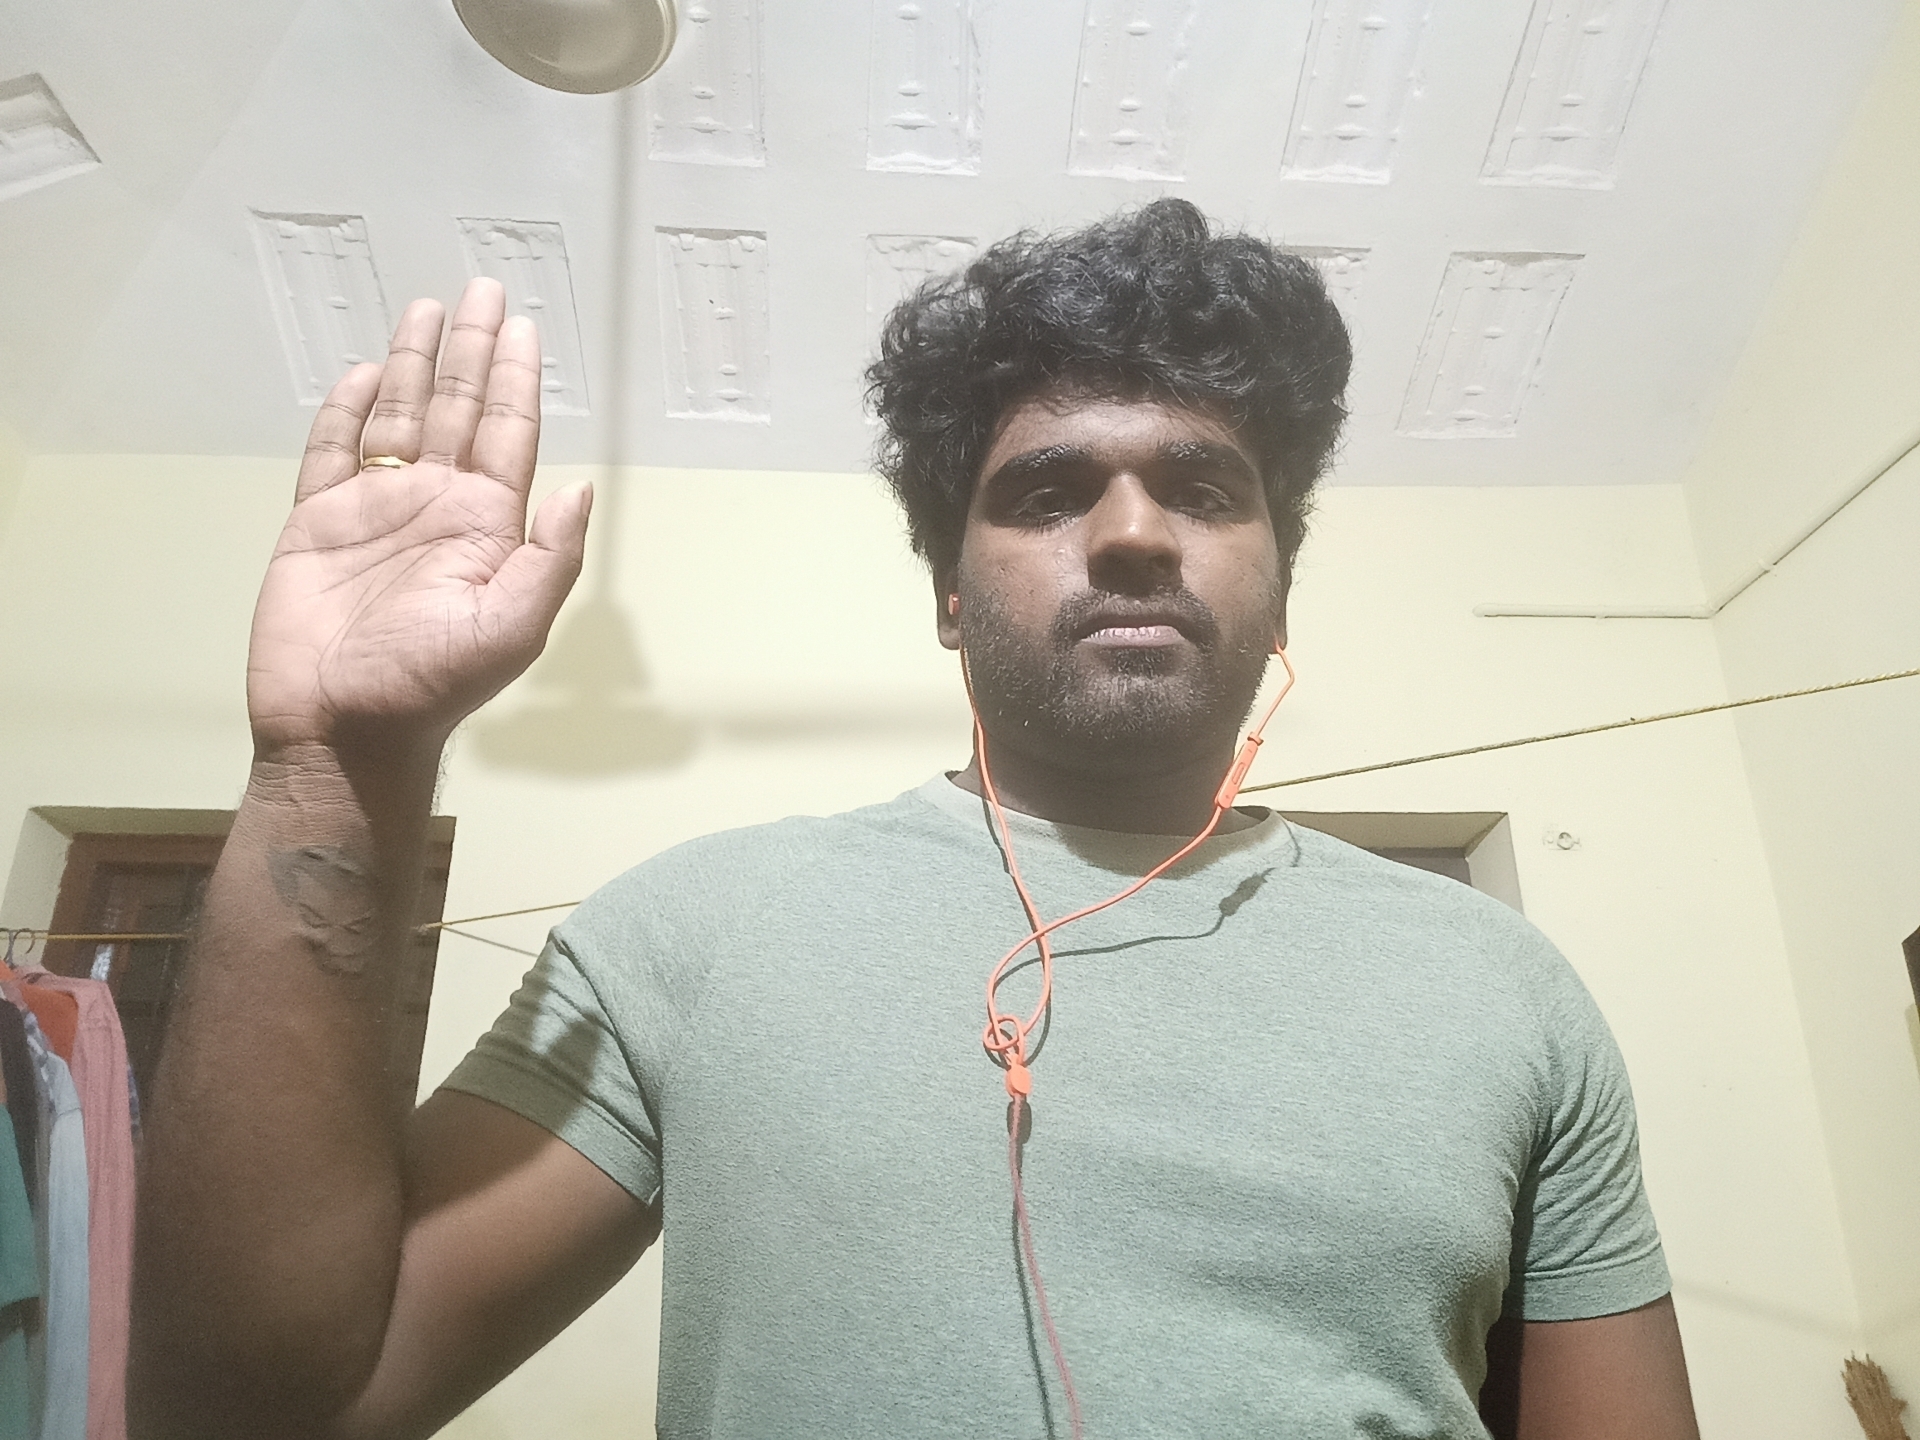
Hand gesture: stop